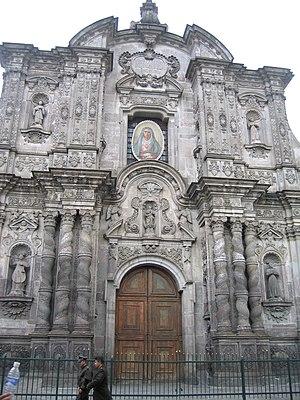
L’Équateur, en forme longue la république d'Équateur ou république de l'Équateur, est un pays d'Amérique du Sud, frontalier du Pérou au sud et à l'est et de la Colombie au nord-nord-est, baigné à l'ouest par l'océan Pacifique. Ses habitants sont appelés les Équatoriens. Sa superficie est de 283 520 km², partagée en trois grandes régions : la côte du Pacifique, où se trouve la ville de Guayaquil, la partie andine du pays, où se trouve la capitale et la principale ville du pays, Quito, et l'Amazonie équatorienne, dans l'est du pays. Les deux premières de ces régions concentrent l'essentiel de la population et de l'activité économique du pays, tandis que la partie amazonienne, moins peuplée, recèle des ressources significatives en hydrocarbures, ainsi qu'une biodiversité extrêmement importante. À ces trois régions continentales, il faut ajouter une région insulaire formée par les îles Galápagos, situées dans l'océan Pacifique à un millier de kilomètres à l'ouest de la côte.
Cet article recense les sites concernés par l'observatoire mondial des monuments en 1996.